Rocked: Sum 41 in Congo

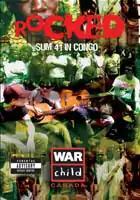
DVD cover

Rocked: Sum 41 in Congo is a 2005 film documentary directed by Adrian Callender describing the experiences of Sum 41 joining War Child Canada in traveling to the Democratic Republic of the Congo (DRC). Eric Hoskins, President of War Child Canada at the time, and Samantha Nutt, Executive Director of War Child Canada, accompanied Sum 41 to DRC in May 2004 and are credited as Executive Producers. Canadian peacekeeper Chuck Pelletier helped Sum 41 evacuate from DRC. He is the namesake of the band's October 2004 album, "Chuck".